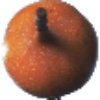
Label: granadilla